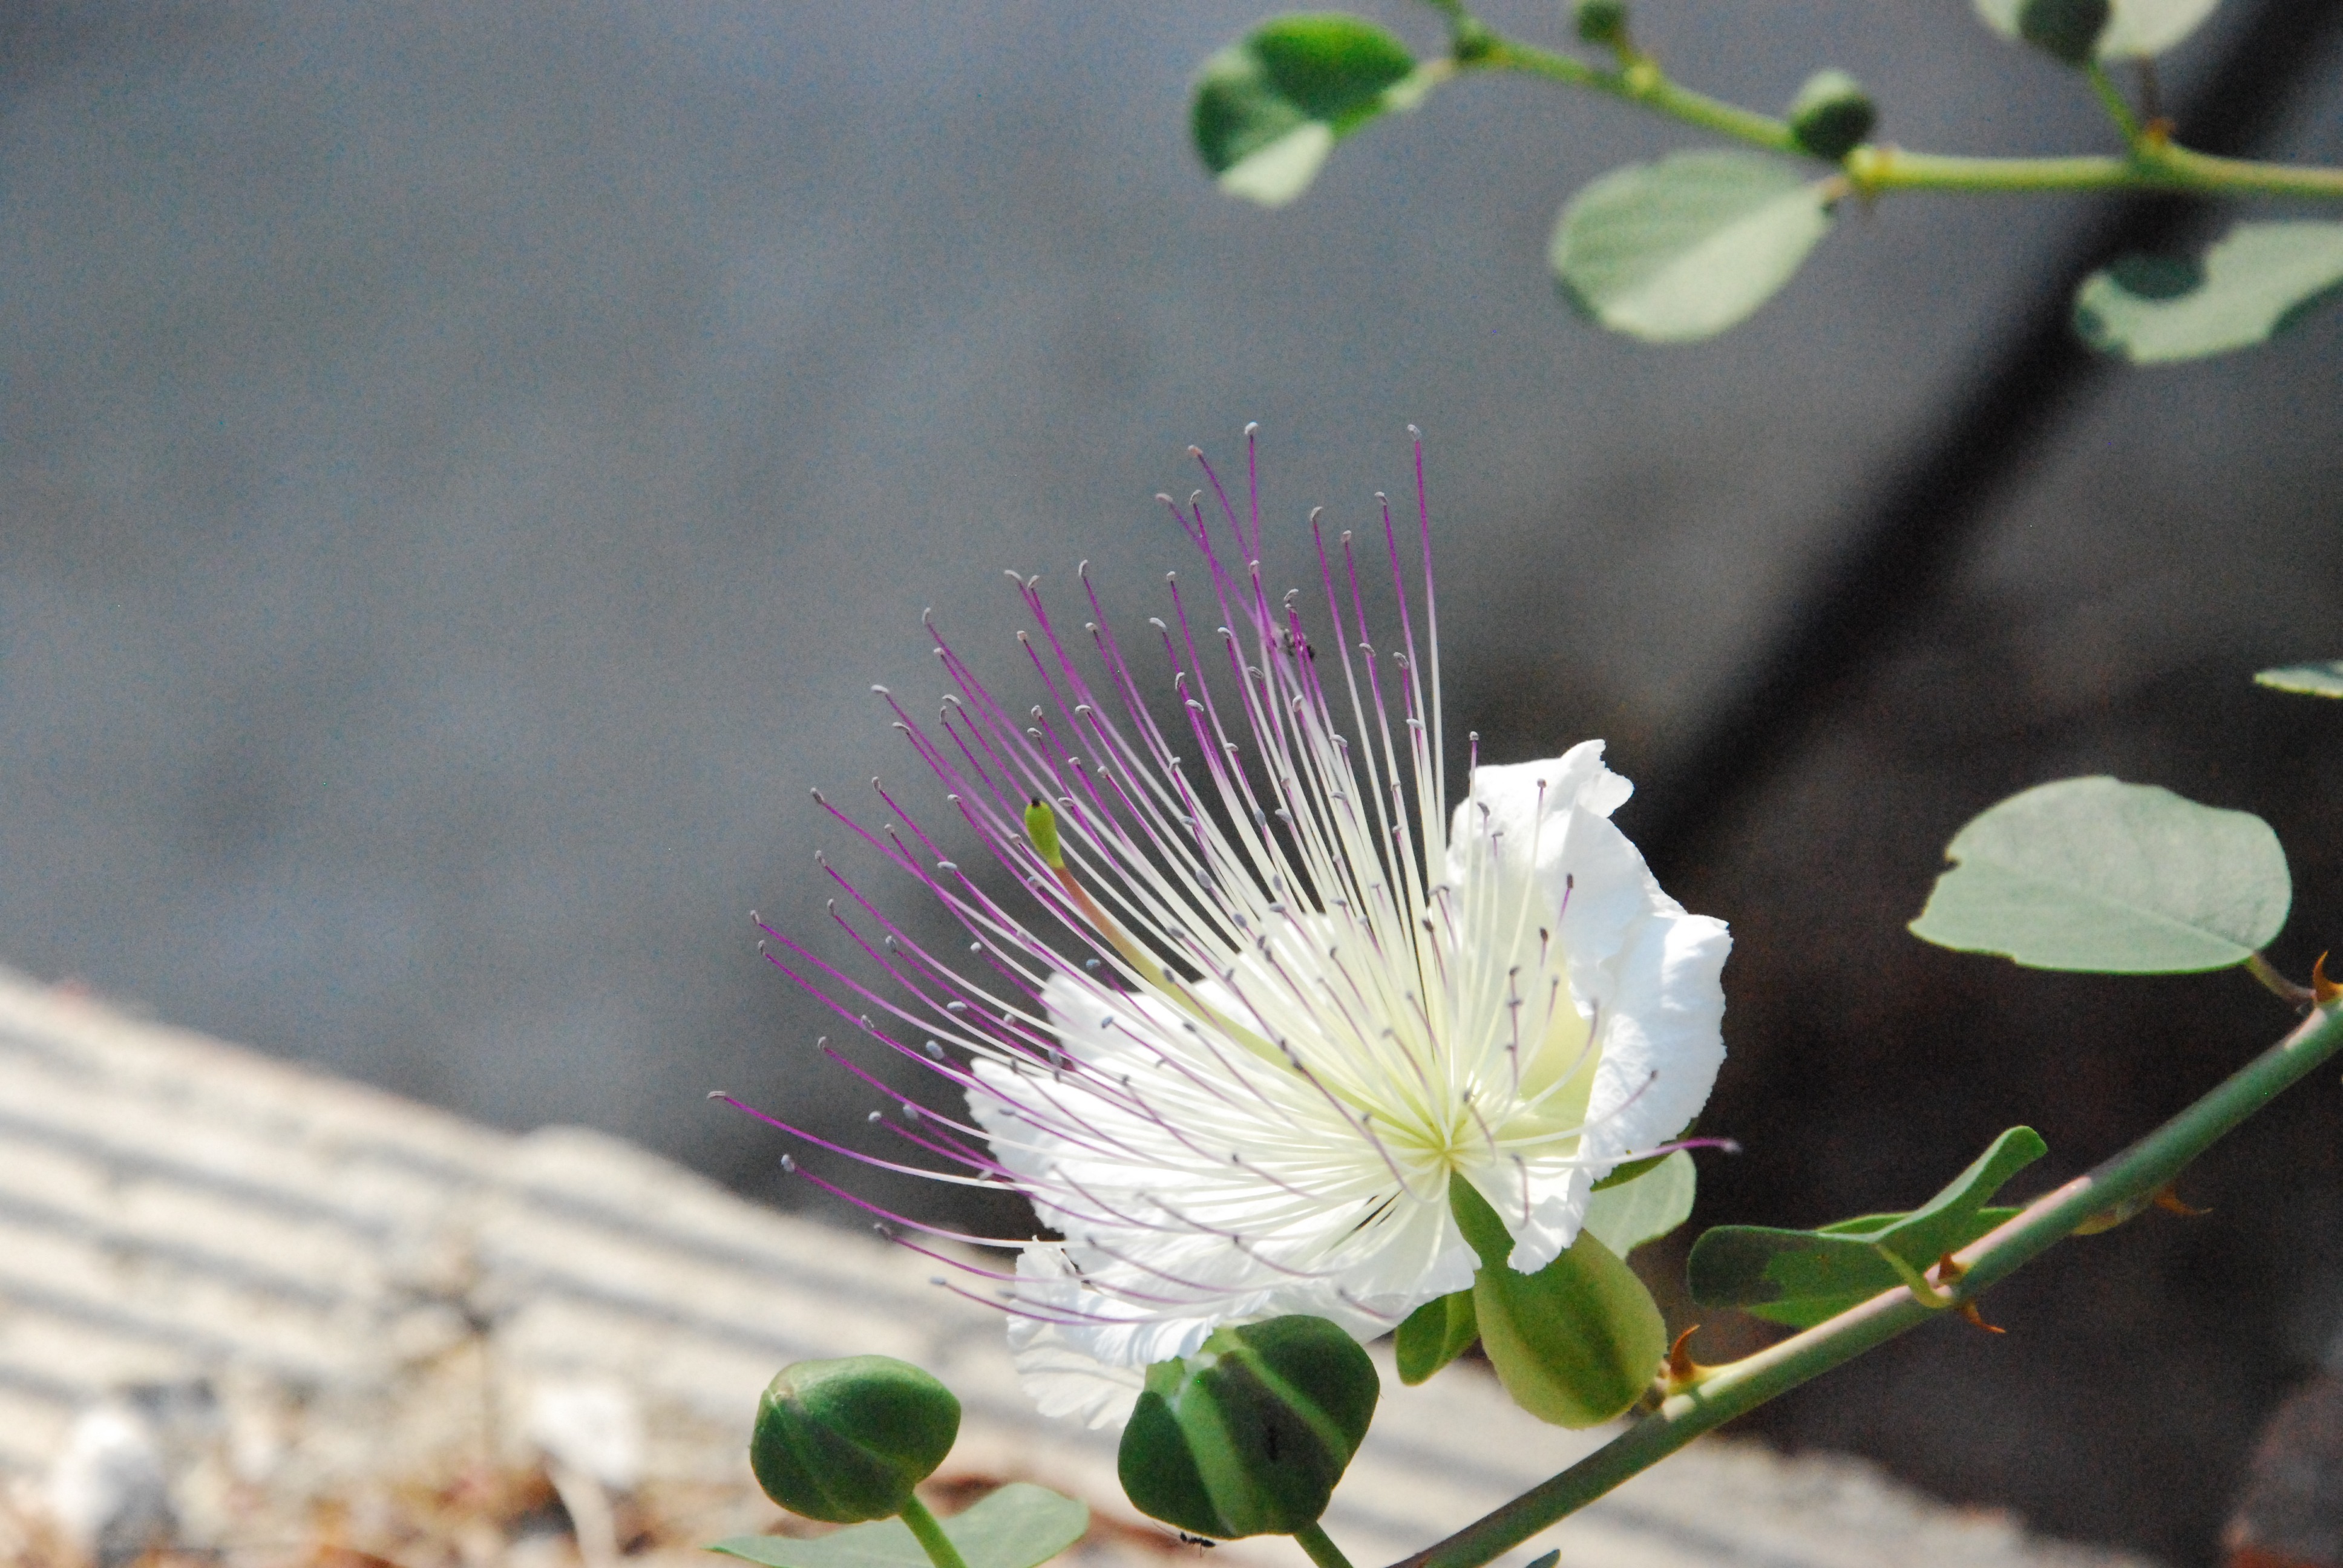
tree, nature, branch, blossom, plant, photography, fruit, leaf, flower, green, produce, botany, flora, wildflower, close up, shrub, exotic, capture, macro photography, flowering plant, plant stem, land plant